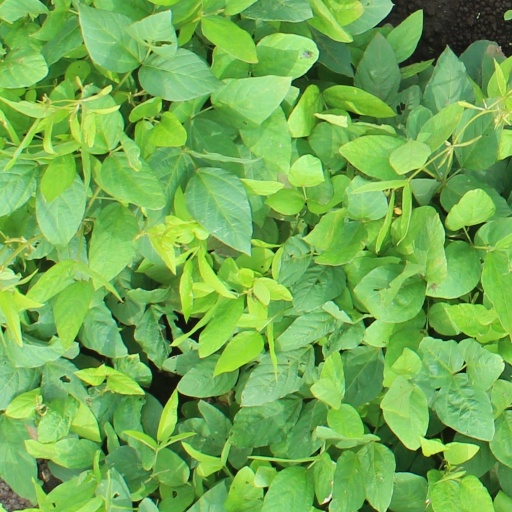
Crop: soybean